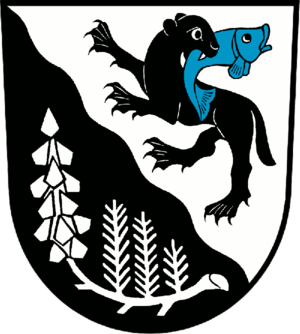
Schwarzheide est une commune allemande de l'arrondissement de Haute-Forêt-de-Spree-Lusace, Land de Brandebourg.